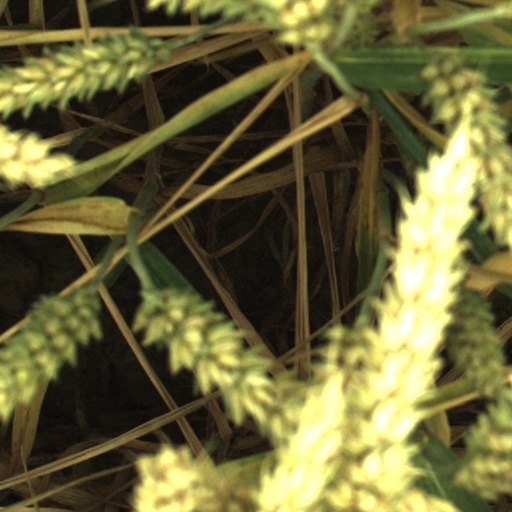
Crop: wheat